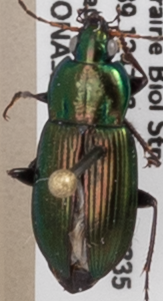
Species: Poecilus chalcites
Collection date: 2019-08-28
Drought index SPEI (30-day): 2.09
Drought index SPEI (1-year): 1.69
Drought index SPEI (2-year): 0.8